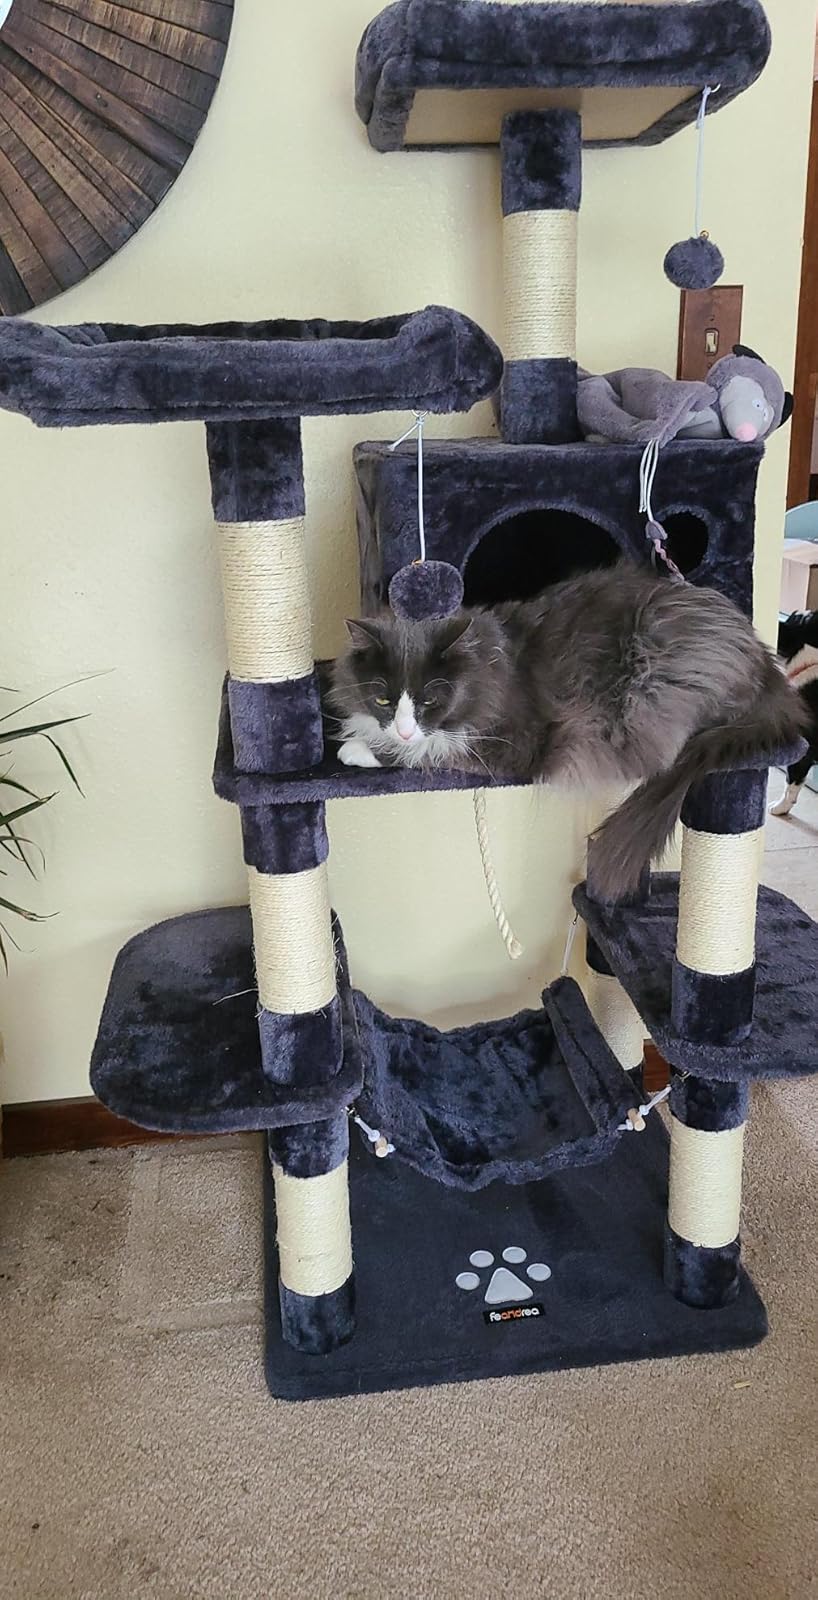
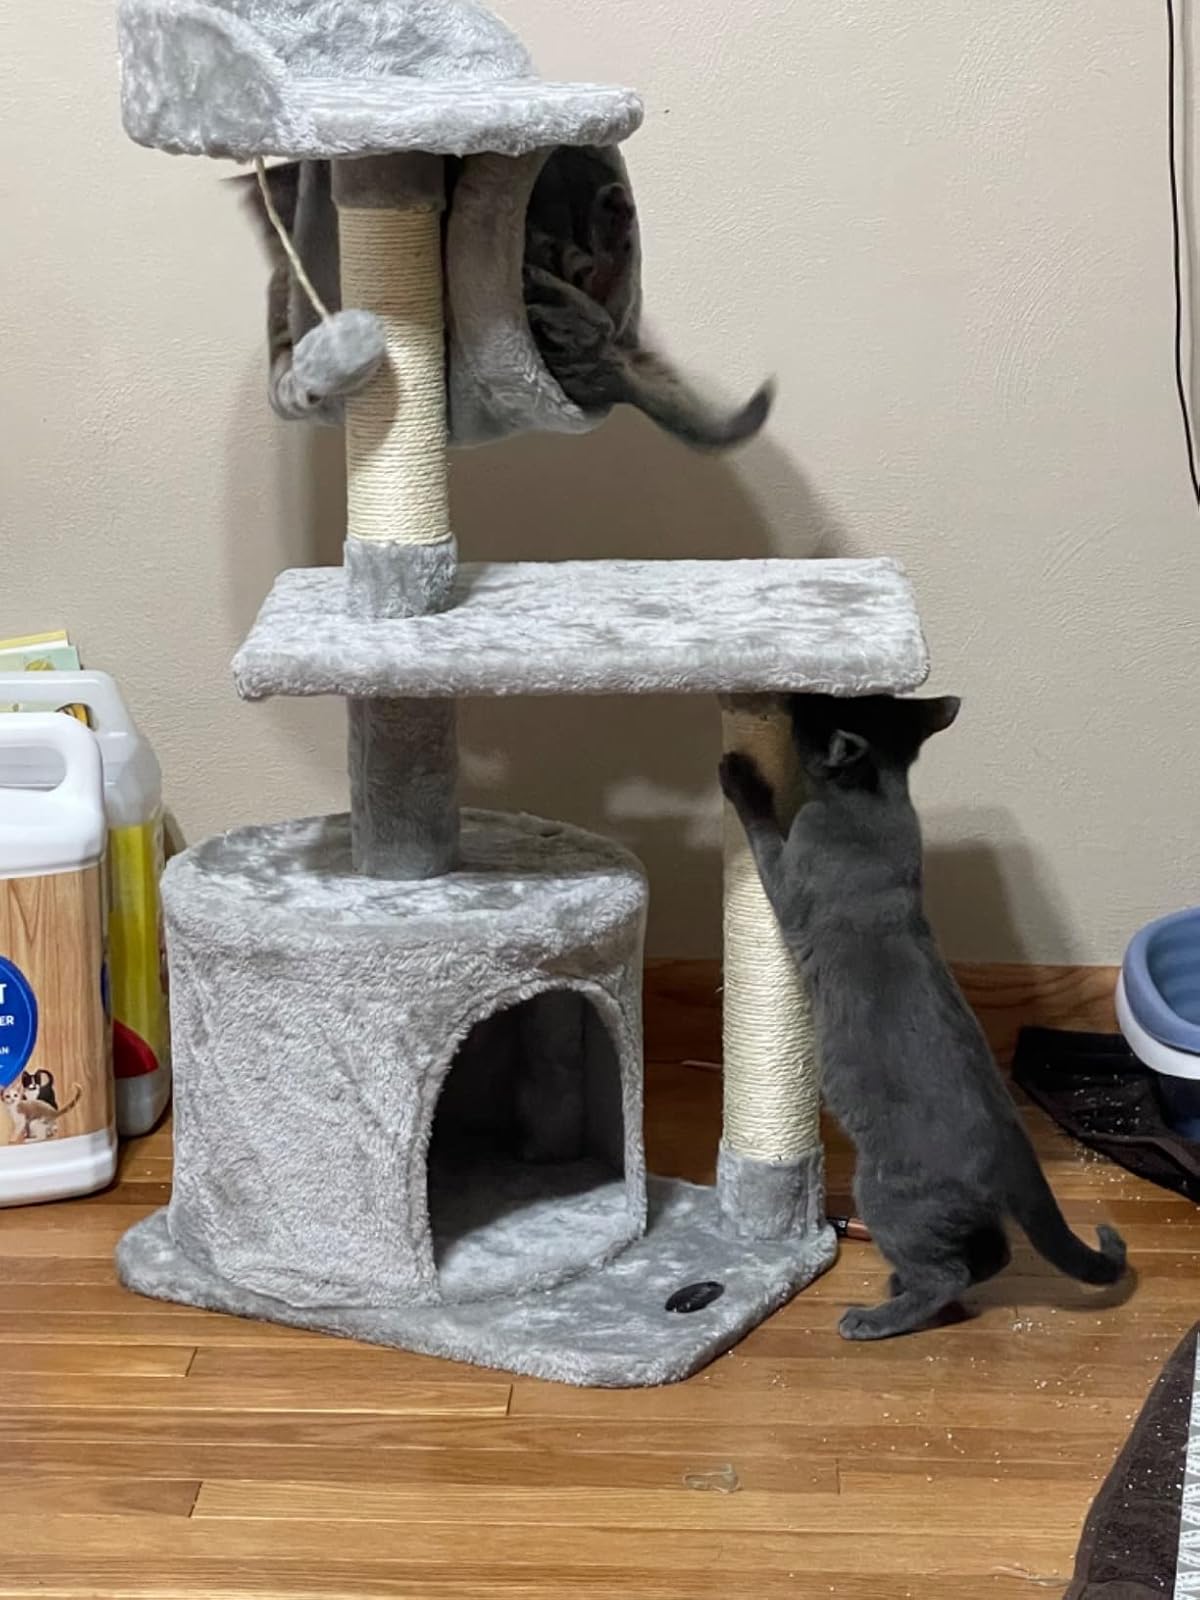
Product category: items_cat tree
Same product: no